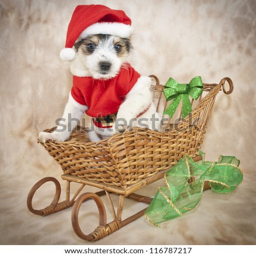
silly puppy dressed up like film character , he even looks like he has a white beard just like film character .